Dr. Fetus' Mean Meat Machine

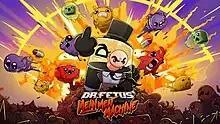

Dr. Fetus' Mean Meat Machine is a puzzle video game developed by Team Meat. It is a spinoff of "Super Meat Boy" and "Super Meat Boy Forever". The game was inspired by "Dr. Robotnik's Mean Bean Machine". Thunderful and Headup Games published it for multiple systems in June 2023.